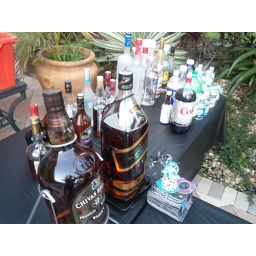
the bar is almost set...come by the davie house if you want a drink